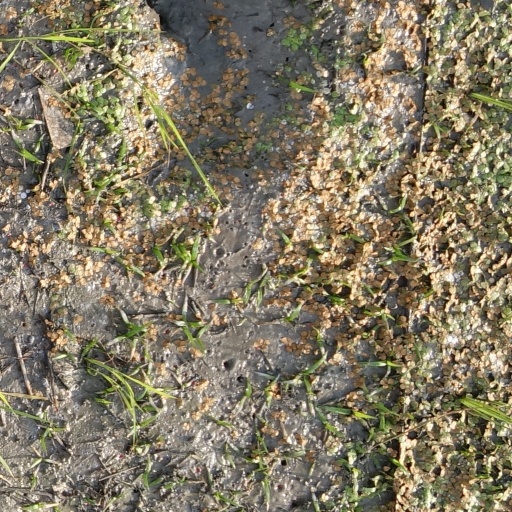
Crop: rice